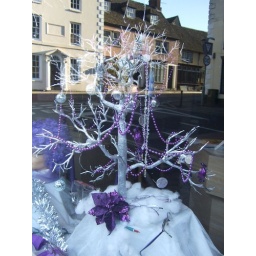
The street scene reflected in the window almost obscures this pretty little tree in the optician's shop window.